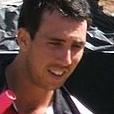
Age: 23